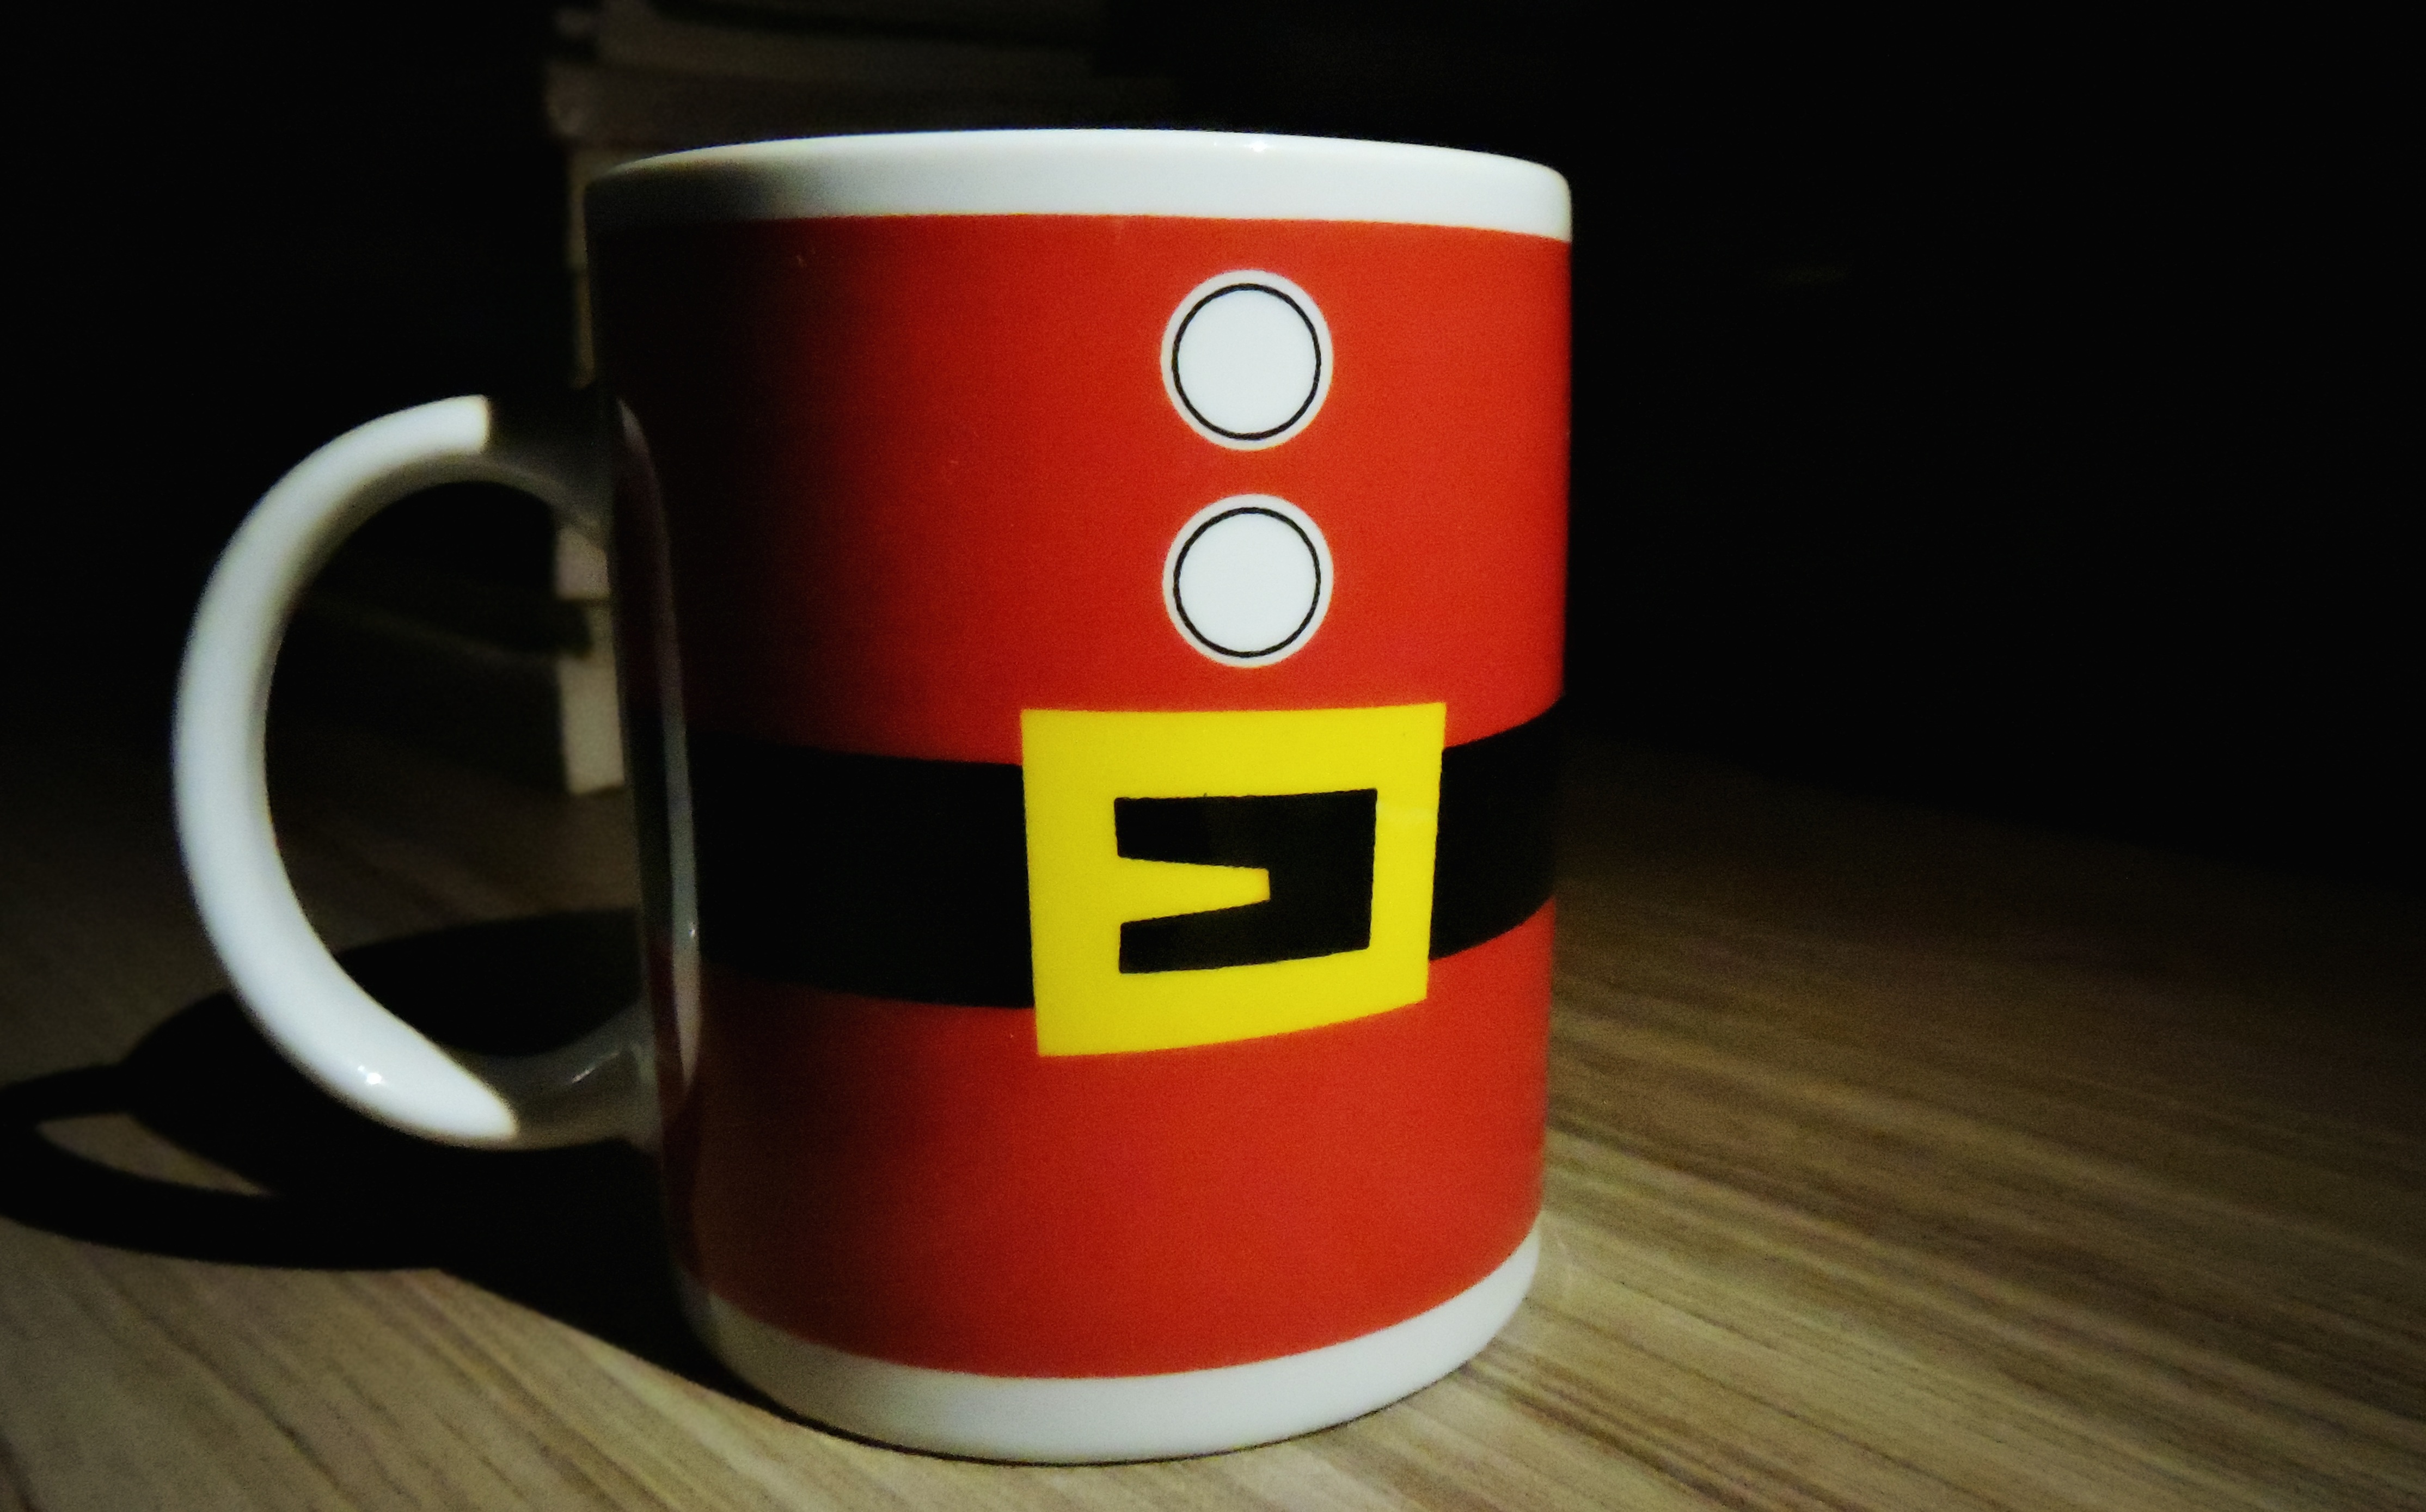
coffee, cup, red, drink, christmas, mug, coffee cup, drinkware